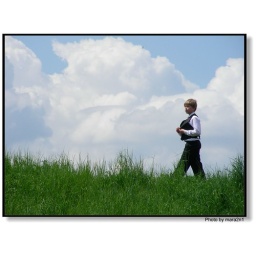
walking in the clouds